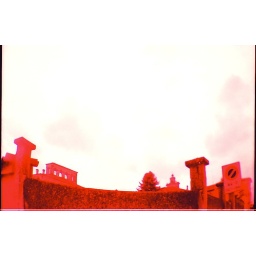
fish in red